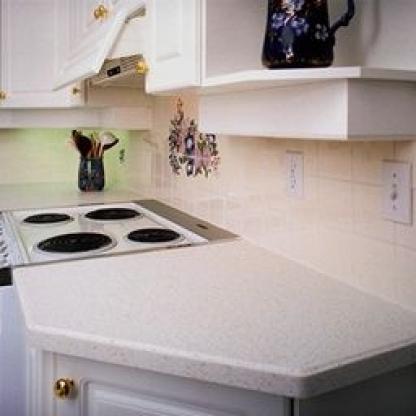
Scene: Indoor